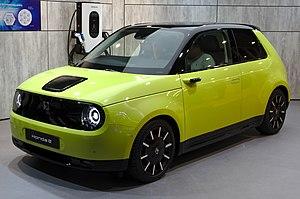
Le salon de l'automobile de Francfort est le plus grand salon automobile au monde jusqu'en 2019. Il est organisé par le Verband der Automobilindustrie, l'union de l'industrie automobile allemande, et planifié par l'Organisation internationale des constructeurs automobiles de 1951 à 2019, tous les deux ans à Francfort-sur-le-Main en Allemagne, en alternance avec le Mondial de l'automobile de Paris. L'édition 2019 est la dernière de ce salon à se dérouler à Francfort, le salon étant déplacé à Munich à partir de 2021.